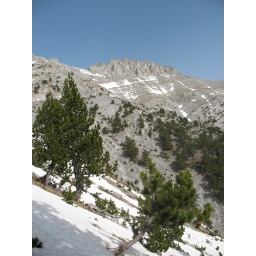
After hiking the first day in mostly overcast weather we were graced with clear blue skies the next morning.